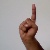
The image shows a hand gesture representing the letter 'D' in Indian Sign Language.